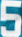
Number: 5